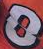
Number: 8